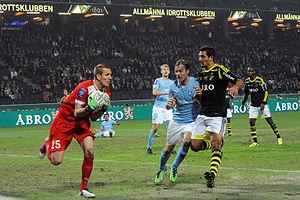
Le Malmö Fotbollförening, plus connu comme Malmö FF, est un club suédois de football basé à Malmö, fondé le 24 février 1910.